Forestville station

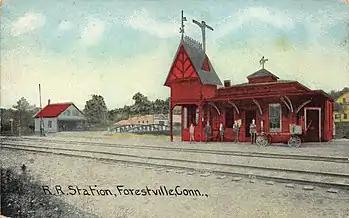
A 1912 postcard of the station

Forestville station is located in the heart of Forestville village, on the west side of Central Street, between the former railroad right-of-way it served and the Pequabuck River. It is a small single-story wood frame structure, with a bracketed cornice and a hipped roof topped by a louvered cupola with finial. A platform shelter extends east from the station, supported by square posts with angle brackets. The building originally had a two-story tower, which was lost to fire in 1900. Its footprint is now occupied by a slightly projecting section that historically acted as a vestibule.